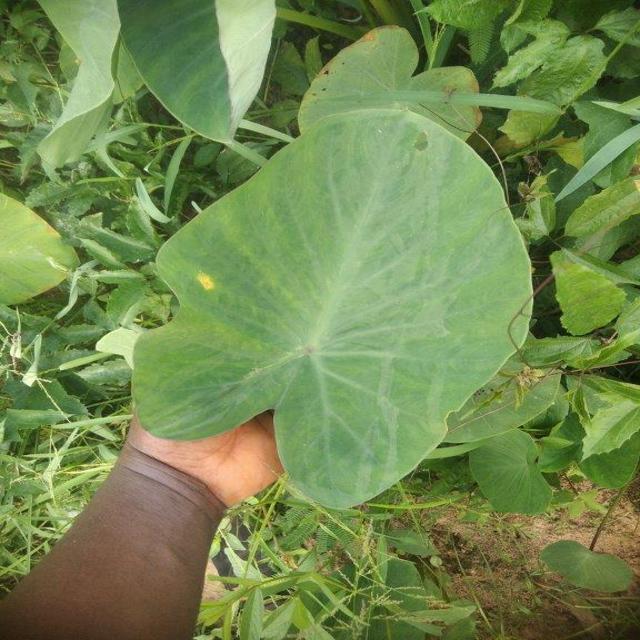
Label: Early_Blight